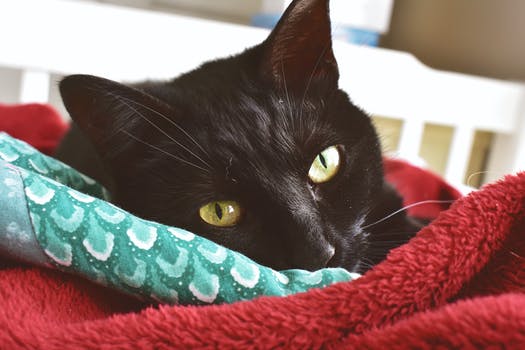
Label: No Watermark